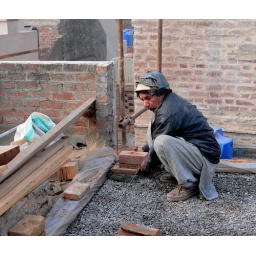
Checking level of paving, roof of a house in the Lahore Walled City